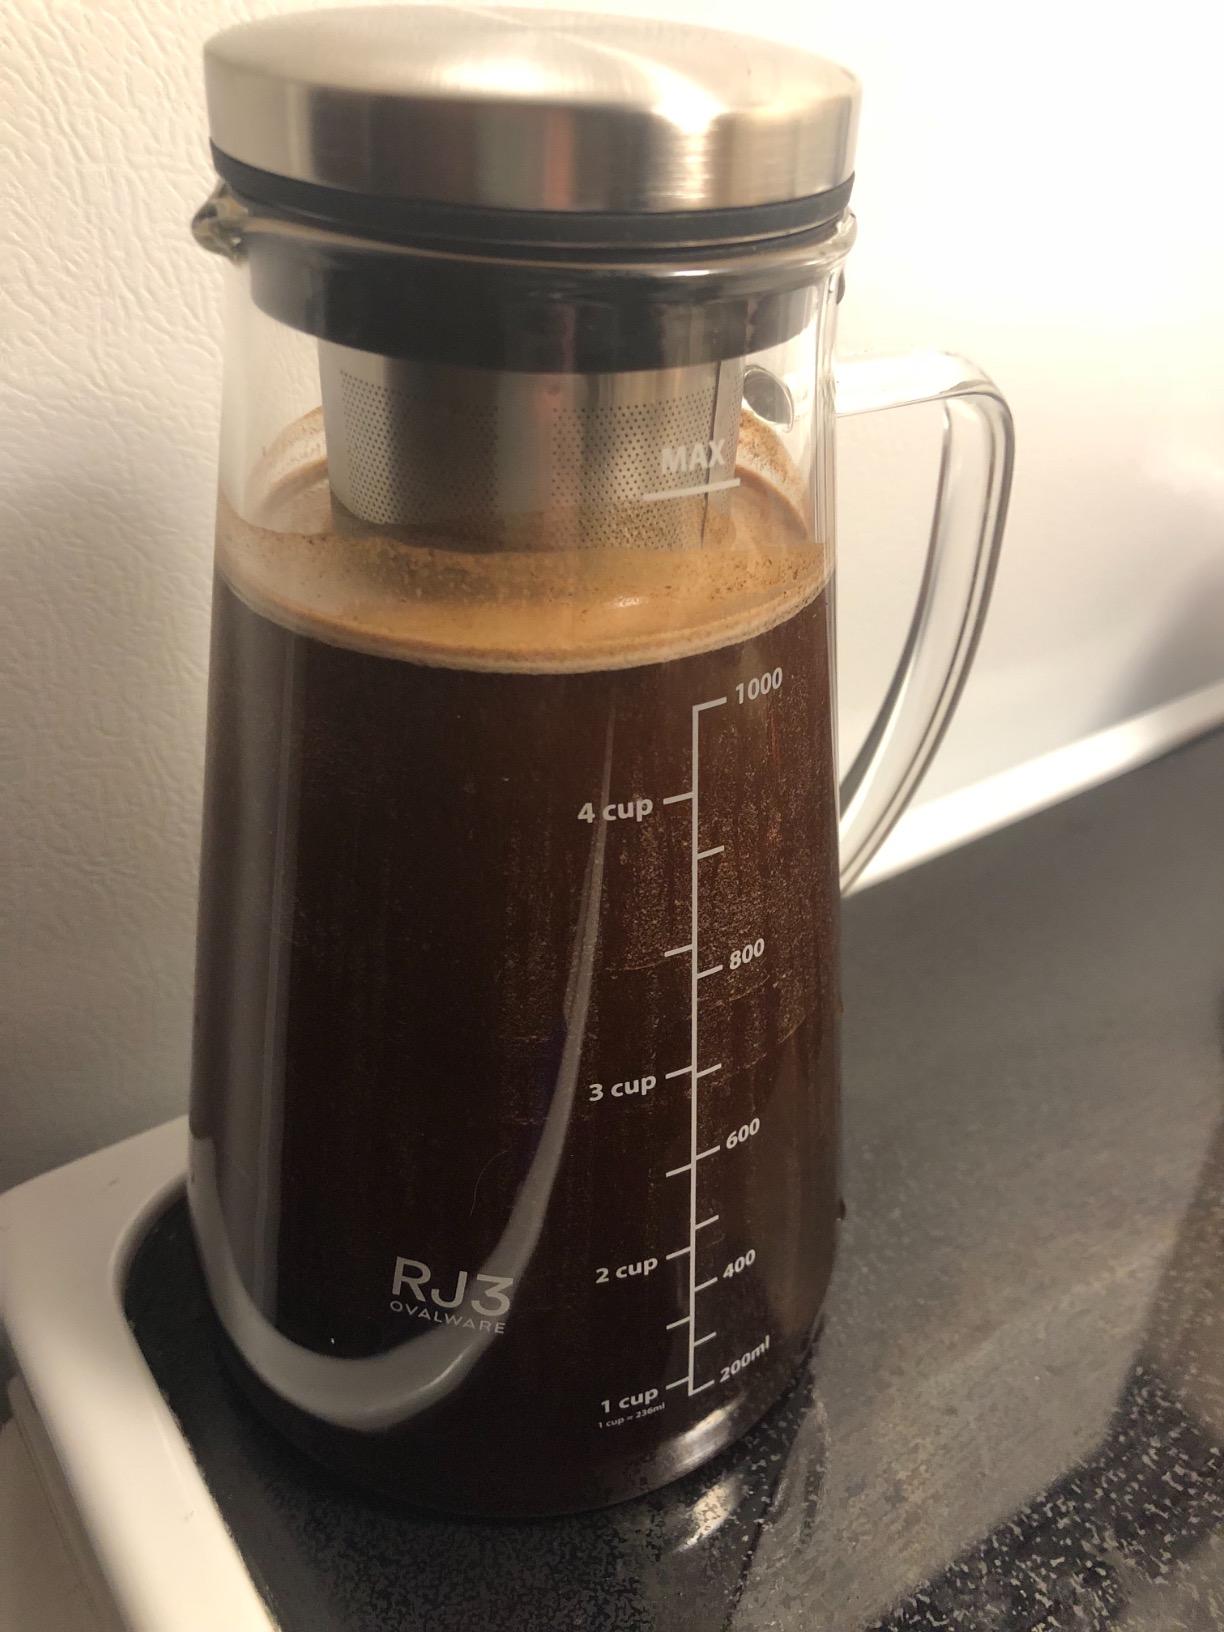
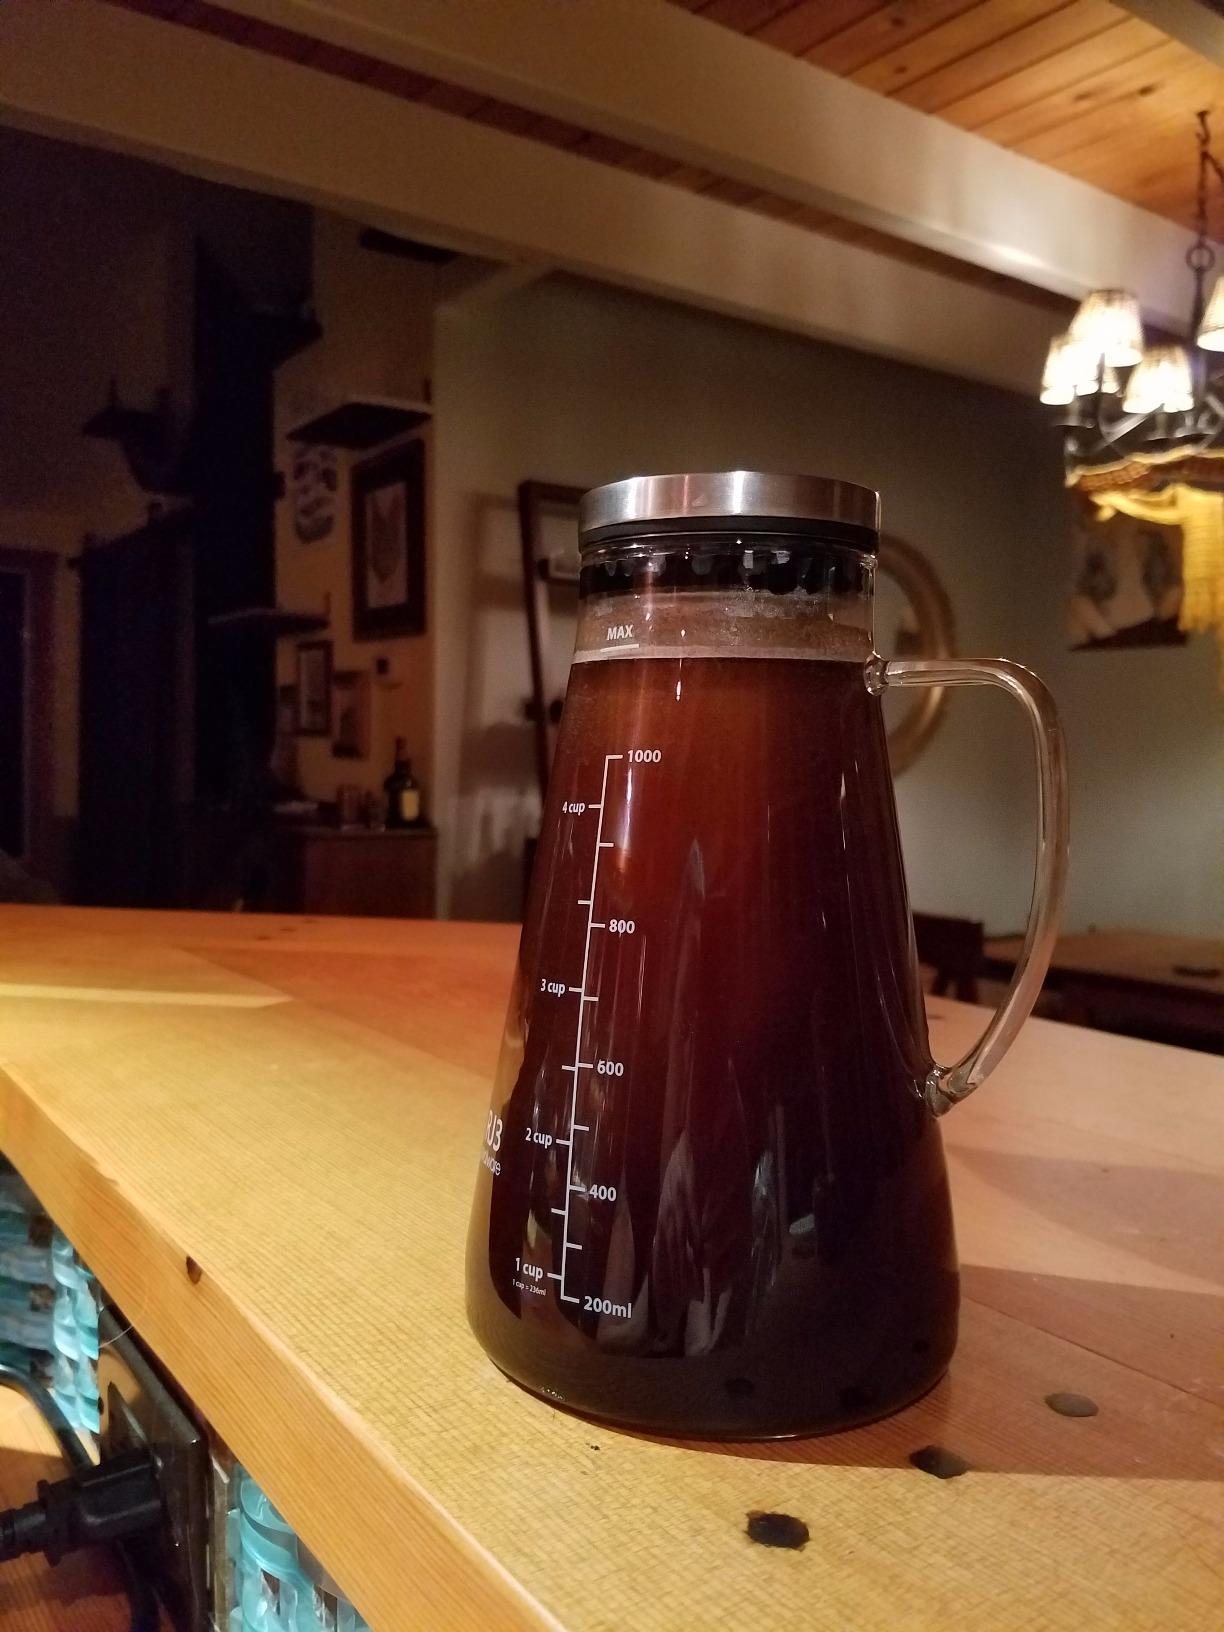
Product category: items_tea
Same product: yes